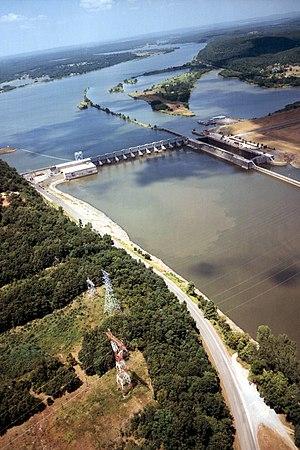
L'Arkansas est un affluent du Mississippi dont le cours traverse les États du Colorado, du Kansas, de l'Oklahoma et de l'Arkansas. Long de 2 334 km, c'est le quatrième cours d'eau le plus long des États-Unis.